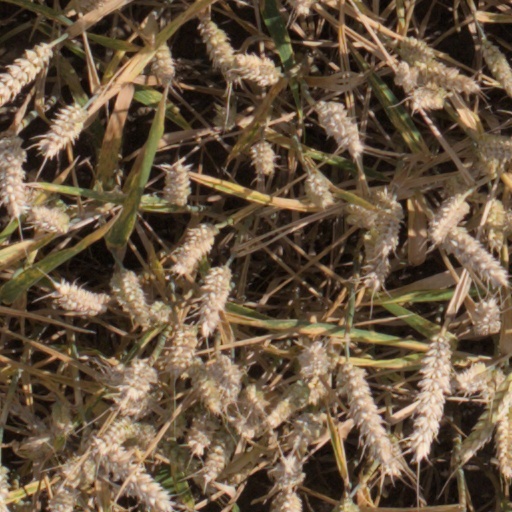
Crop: wheat